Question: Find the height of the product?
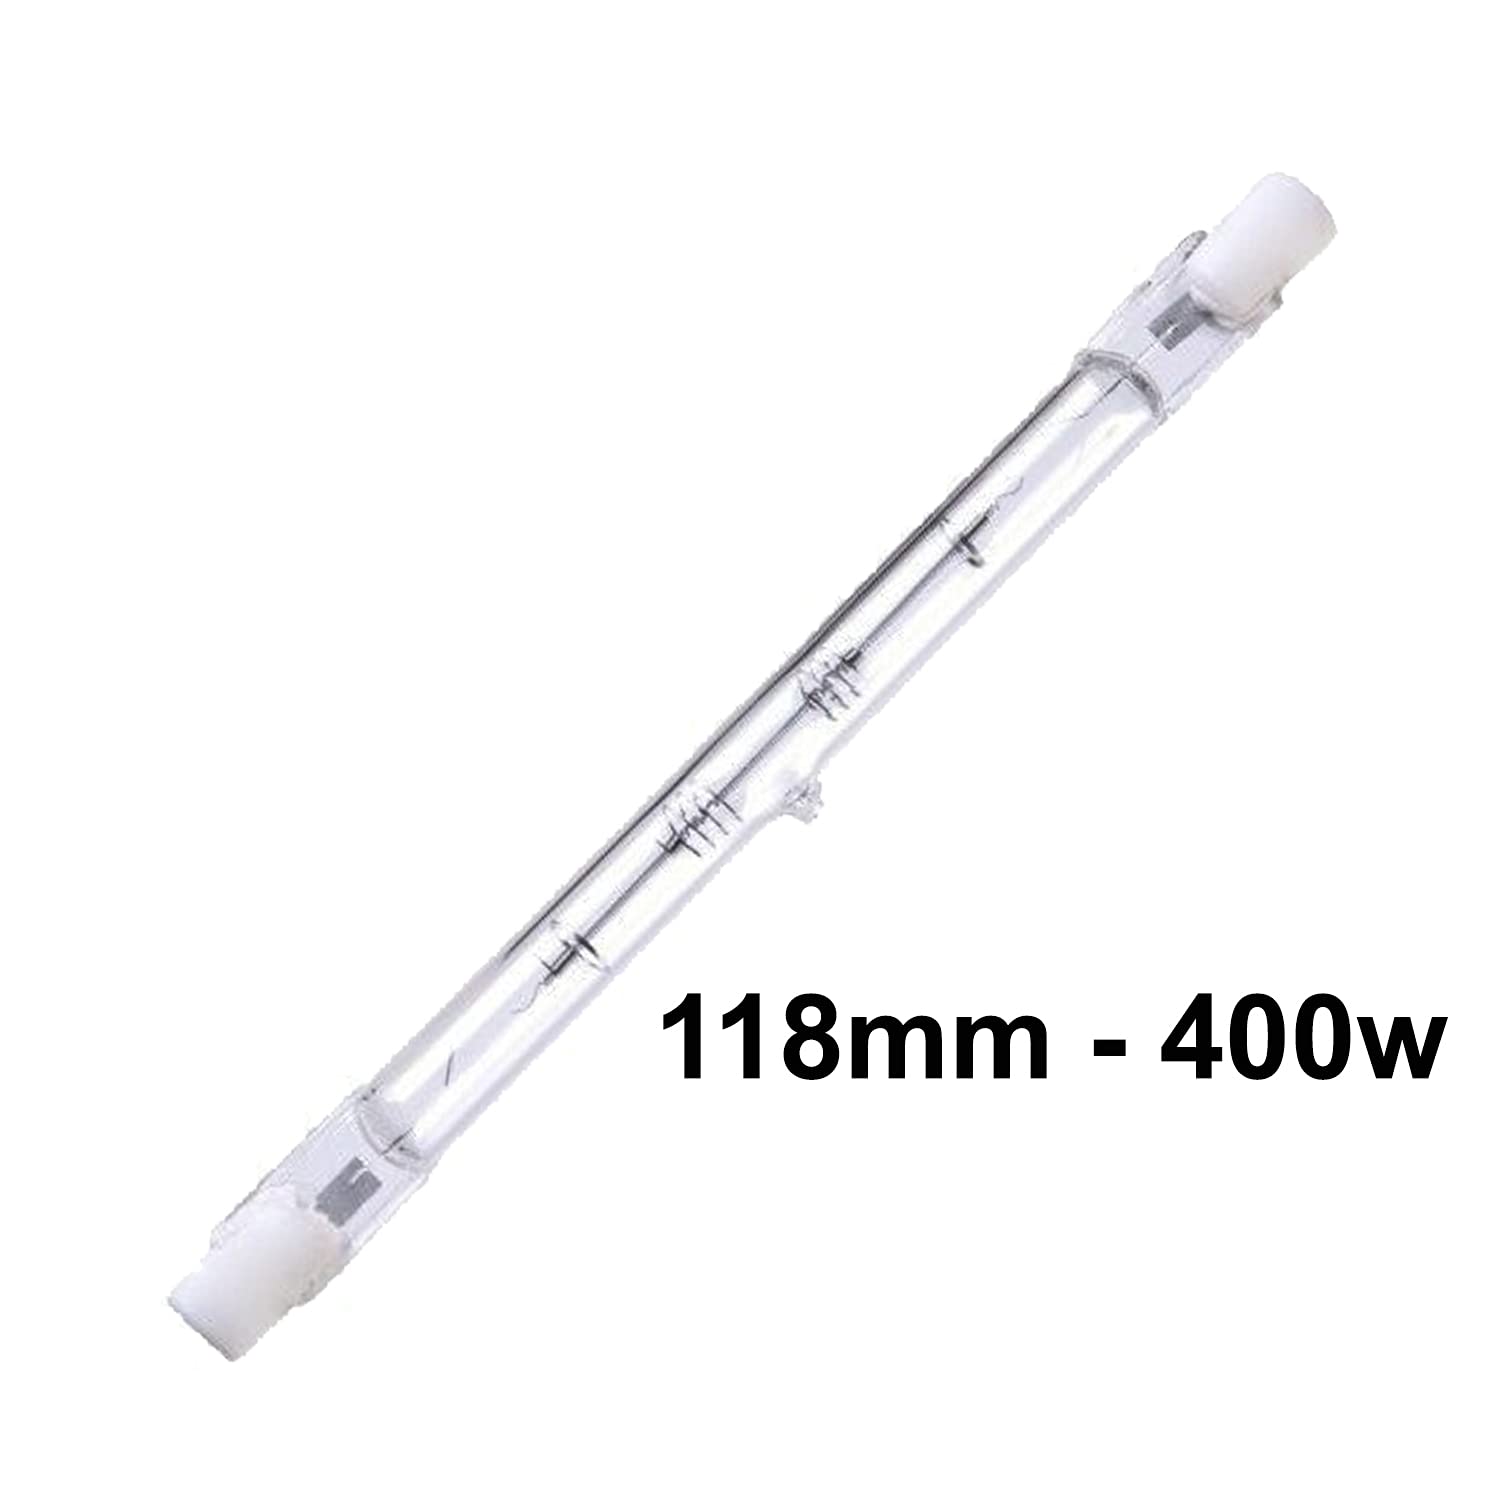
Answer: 118.0 millimetre